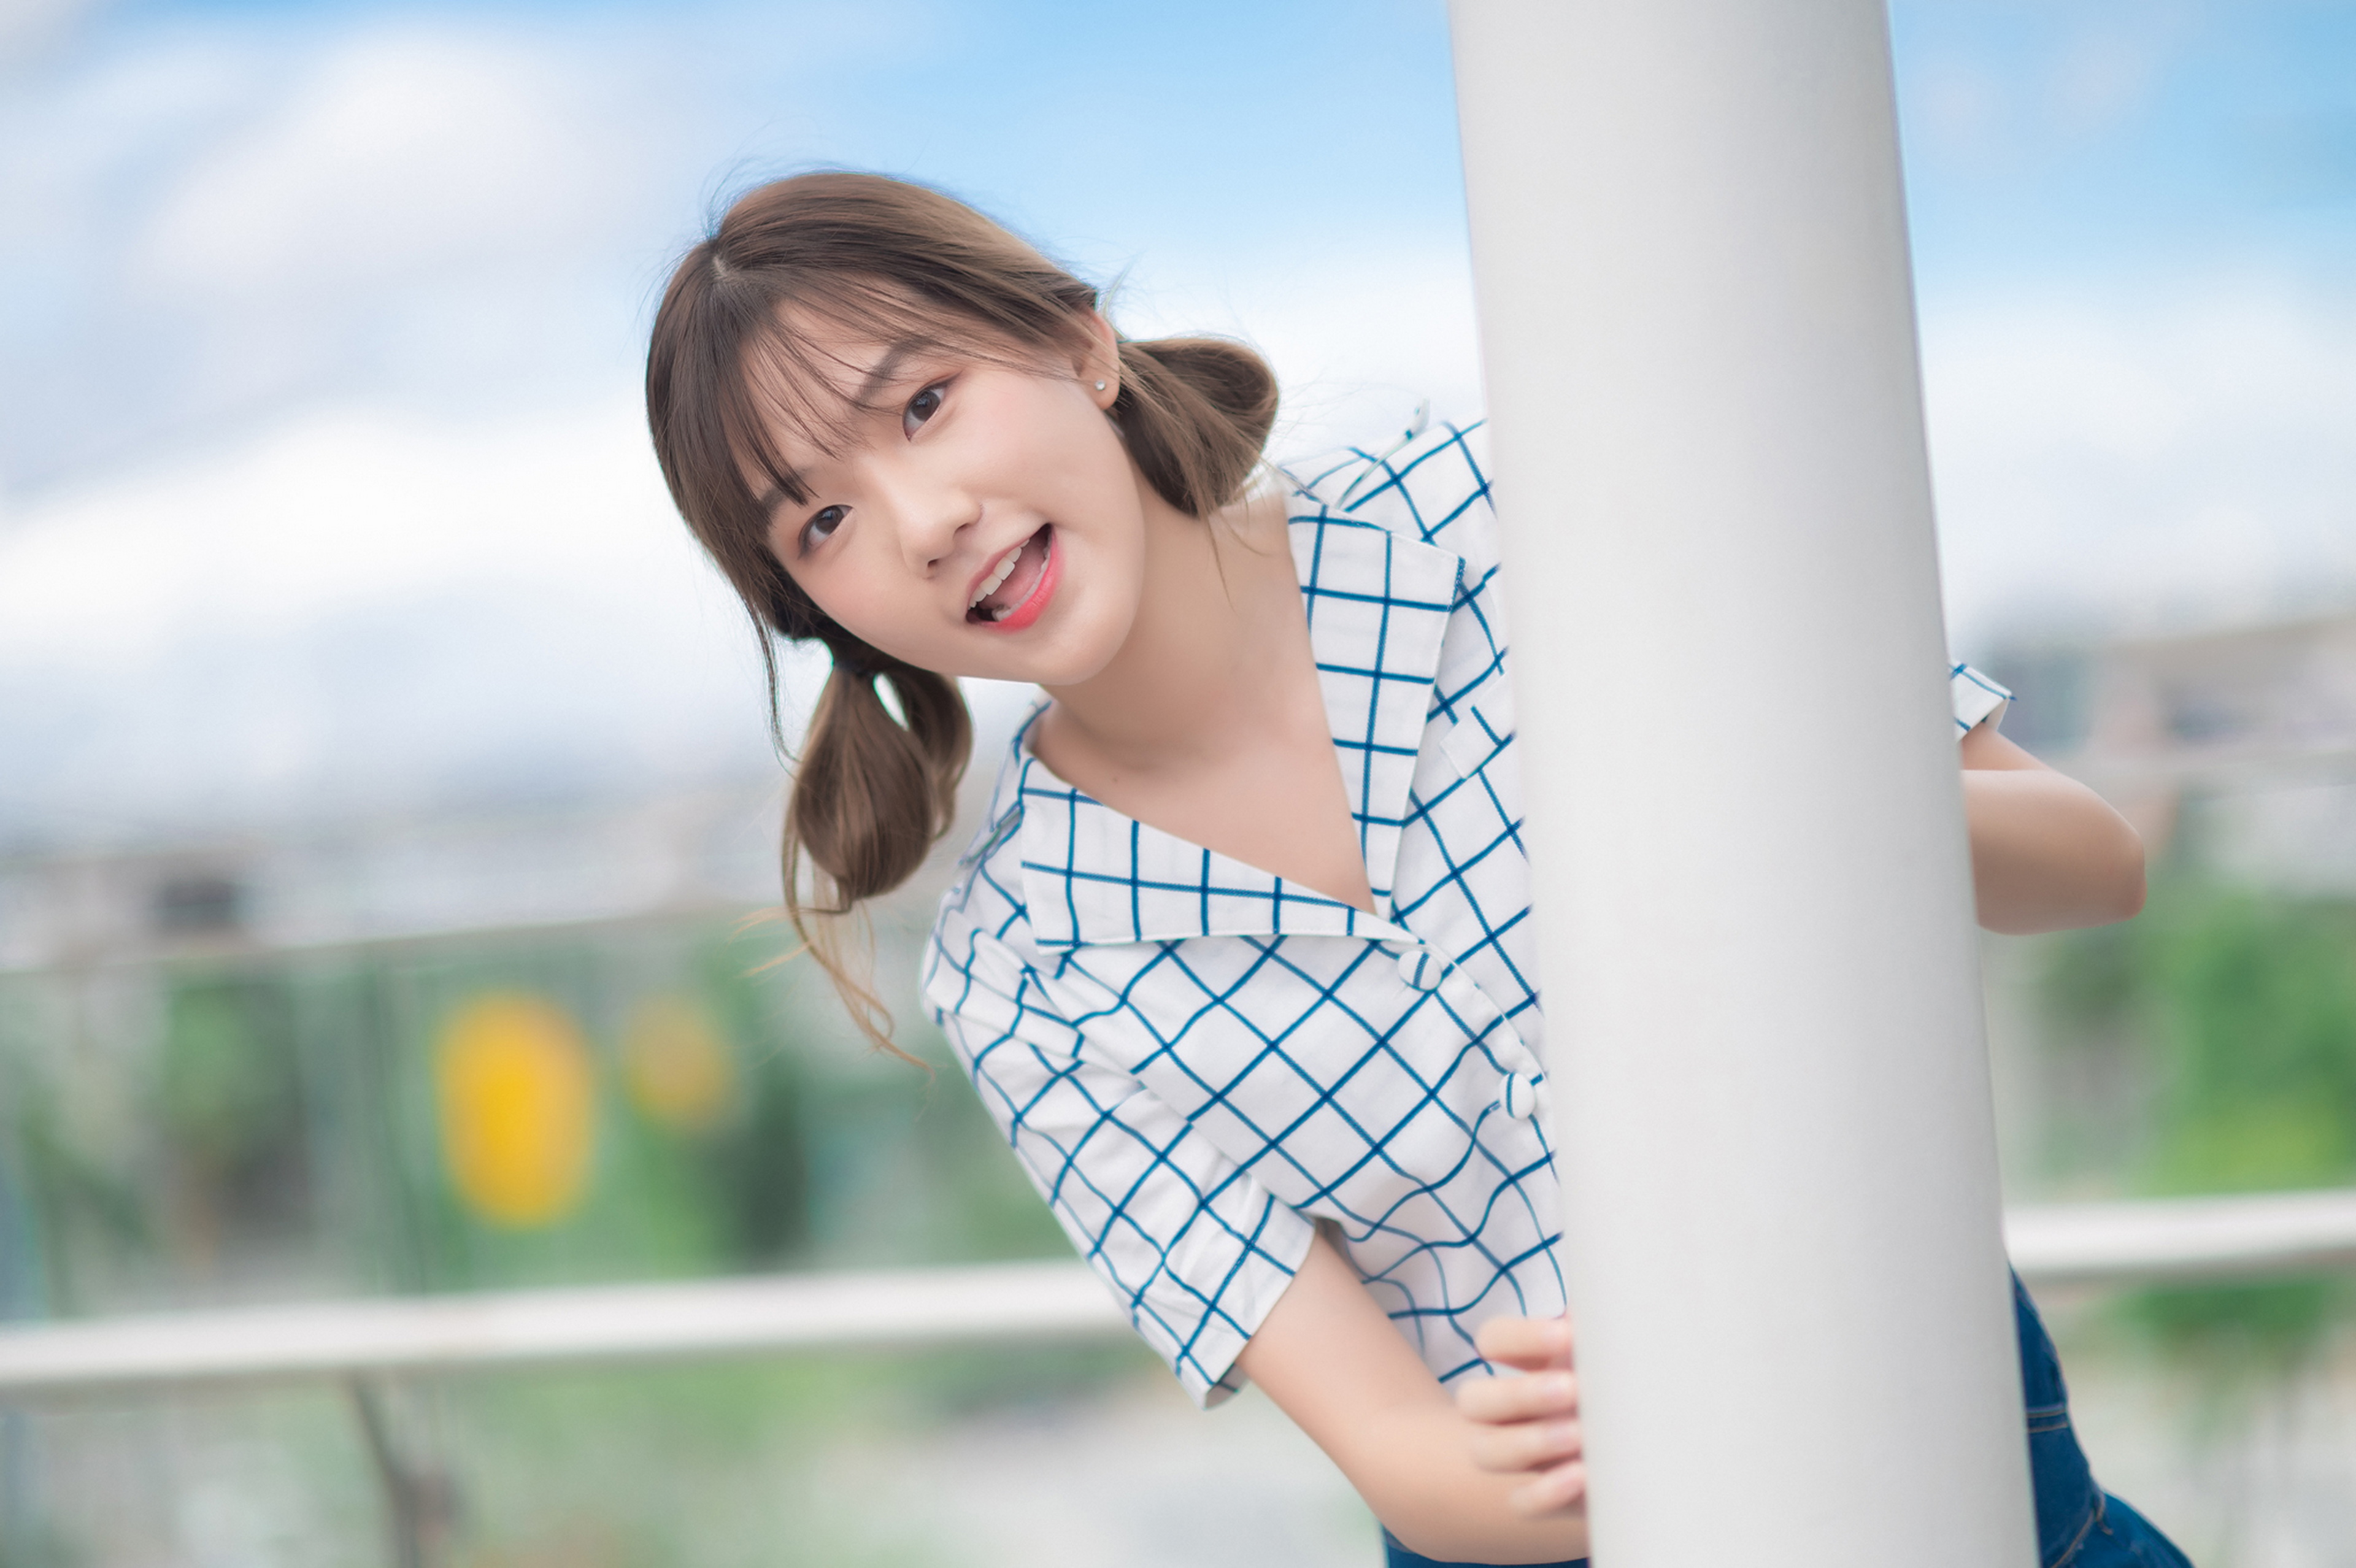
sexy, girl, girls, thai, korea, china, cute, woman, model, person, hair, face, smile, sky, blue, flash photography, happy, street fashion, fun, leisure, grass, electric blue, elbow, recreation, People in nature, human leg, brown hair, blond, waist, travel, pattern, sitting, portrait photography, plaid, child, t shirt, vacation, city, photo shoot